Keening

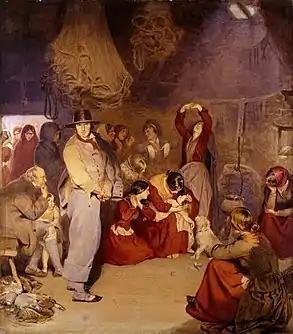
"The Aran Fisherman's Drowned Child" (1851) by the Irish painter Frederic William Burton, which appears to show paid keening women in the doorway.

Keening is a traditional form of vocal lament for the dead in the Gaelic Celtic tradition, known to have taken place in Ireland and Scotland. Keening, which can be seen as a form of sean-nós singing, is performed in the Irish and Scottish Gaelic languages (the Scottish equivalent of keening is known as a coronach).